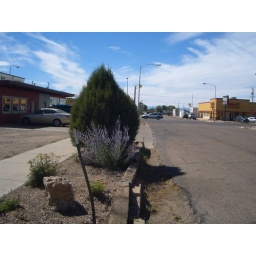
A tree and some wild flowers grow by Grounds, a Laramie coffee shop.